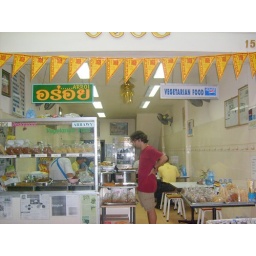
Arrawy Restaurant. See tiny white sign on glass in center of pic.